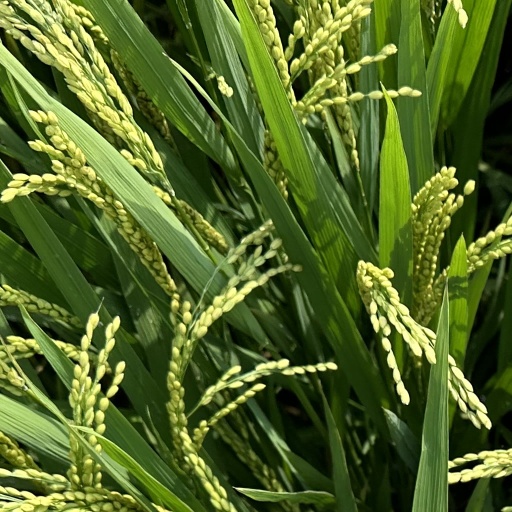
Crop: rice